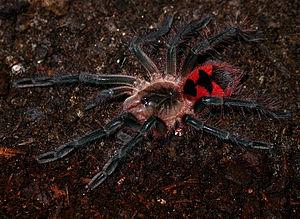
Pamphobeteus nigricolor est une espèce d'araignées mygalomorphes de la famille des Theraphosidae.